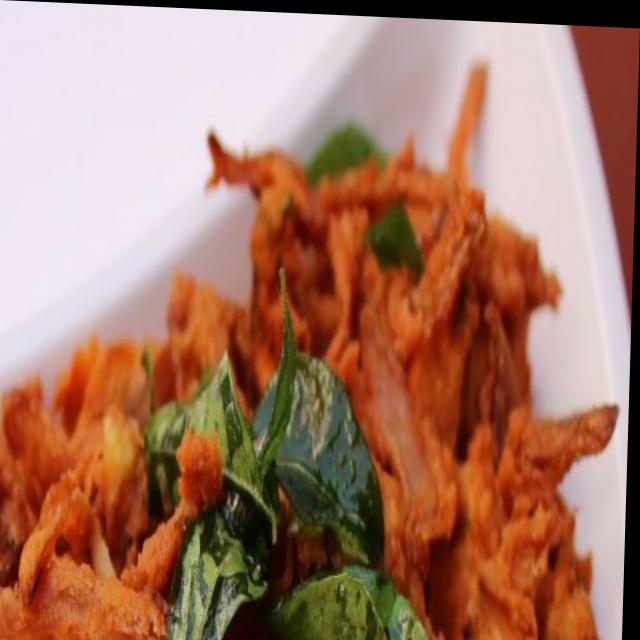
Dish: pakode